Xerochrysum bracteatum

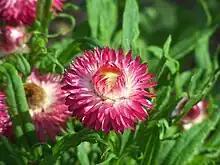
A European colour form

The brightly coloured bracts act as petals to attract insects such as hoverflies, native bees, and small beetles that pollinate the florets. Grasshoppers also visit the flower heads. The caterpillars of "Tebenna micalis" have been recorded on this species, as have those of the Australian painted lady ("Vanessa kershawi"). The tiny fruits are dispersed by wind, and germinate and grow after fire or on disturbed ground.